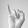
ASL letter: I